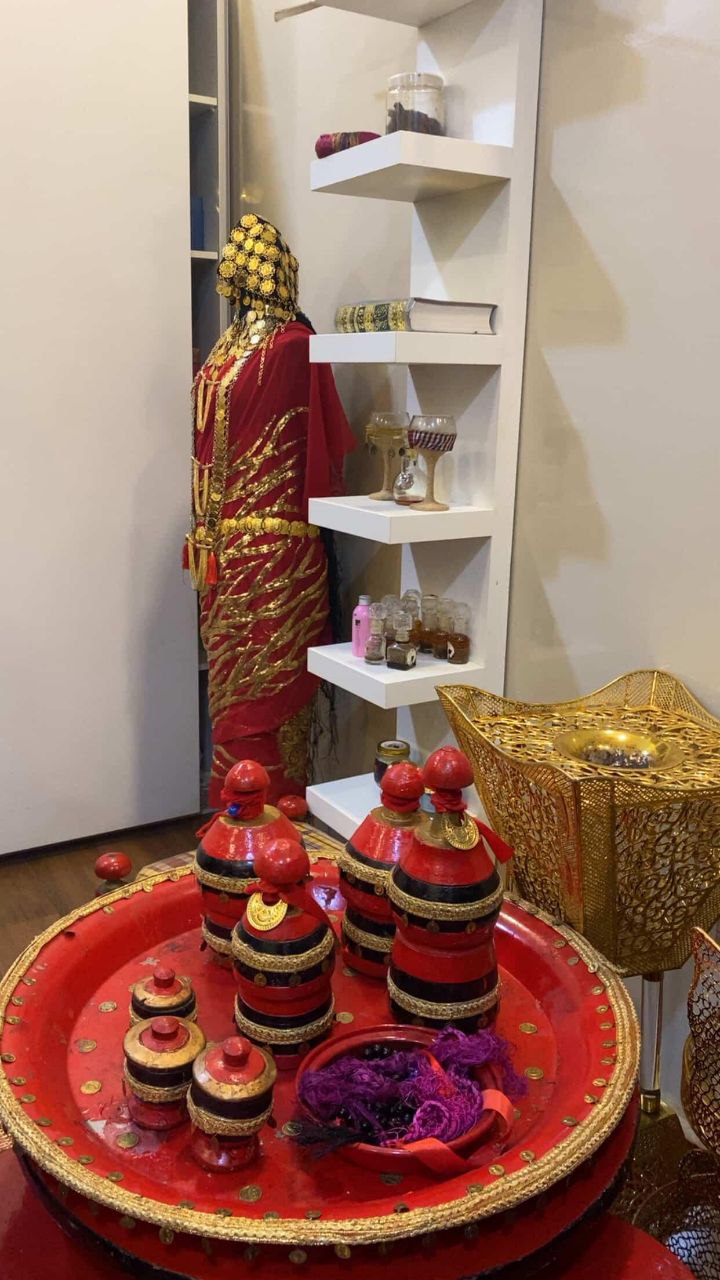
الوصف بالفصحى: مواد تستخدم في الزواج السوداني
الوصف بالعامية السودانية: حاجات الجرتق
التصنيف: Local Culture & Objects